Eldorado (1988 film)

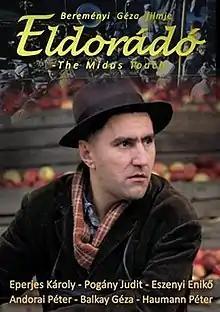

Eldorado (also known as The Midas Touch) is a 1988 Hungarian drama film written and directed by Géza Bereményi.